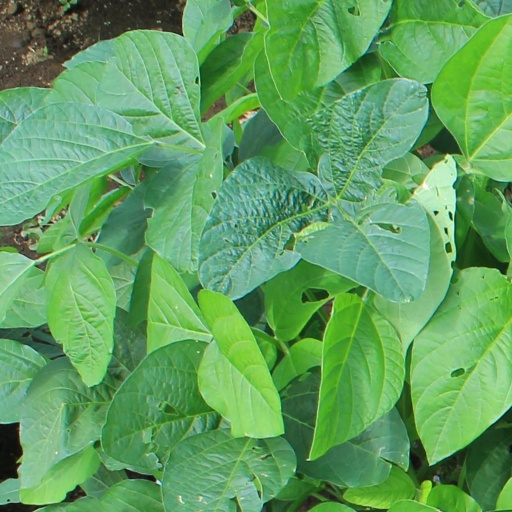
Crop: soybean